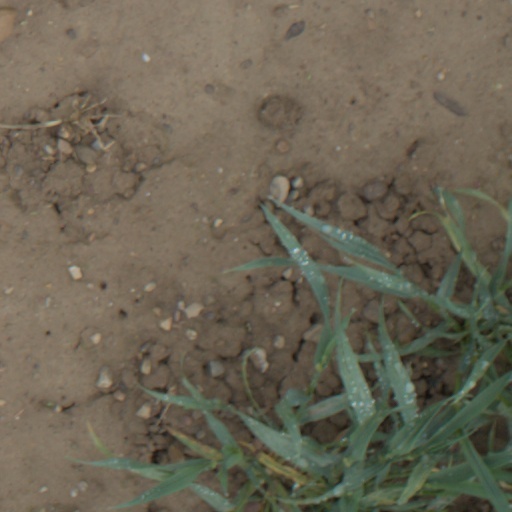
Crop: wheat